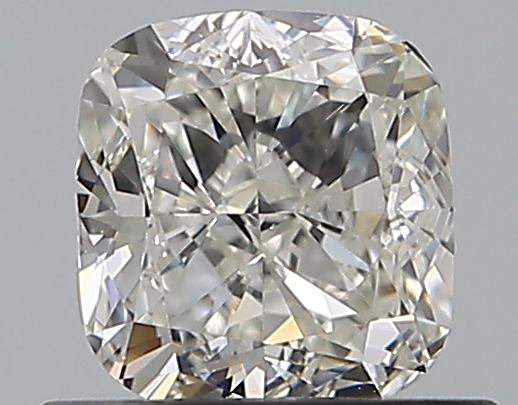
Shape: cushion
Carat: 0.7
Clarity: VS2
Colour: H
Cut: EX
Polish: VG
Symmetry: VG
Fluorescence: N
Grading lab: GIA
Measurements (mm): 5.1 x 4.8 x 3.17